United Baptist

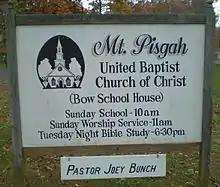
Sign in front of Mt. Pisgah United Baptist Church of Christ (Bow School House, Kentucky)

The most prominently recognizable United Baptists are the unaffiliated local associations of churches that have remained separate and distinct from affiliation with any national or general organizations. The "Churches and Church Membership in the United States 1990" survey found over 54,000 members in 436 churches and 24 associations. Approximately 27 such associations exist in the United States, and fall roughly into three groups: